Dražen Ladić

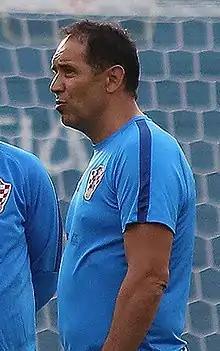
Ladić during Croatia training session at the 2018 FIFA World Cup

Dražen Ladić (born 1 January 1963) is a Croatian professional football coach and former player and who is the current Analyst of the Croatia national team.